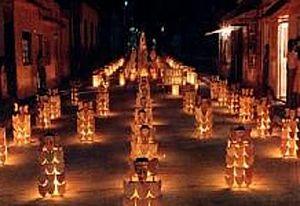
Le día de las velitas ou la noche de las velitas est une des festivités traditionnelles de Colombie et du Venezuela, lors de laquelle est célébrée l'Immaculée Conception de la Vierge Marie.
La Colombie est un pays profondément croyant où 95 % des habitants sont chrétiens. Les fêtes de fin d'année en Colombie sont catholiques et elles commencent le 7 décembre. De nombreuses traditions liées à la fête de Noël existent dans le pays pour profiter chaque instant.
La Colombie, en forme longue la république de Colombie est une république constitutionnelle unitaire comprenant 32 départements. Le pays est situé dans le Nord-Ouest de l'Amérique du Sud ; il est bordé à l'ouest par l'océan Pacifique, au nord-ouest par le Panama, au nord par la mer des Caraïbes, au nord-est par le Venezuela, au sud-est par le Brésil, au sud par le Pérou et au sud-ouest par l'Équateur. La Colombie est le 26ᵉ plus grand pays par sa superficie et le 4ᵉ en Amérique du Sud. Avec plus de 49 millions d'habitants, la Colombie est le 28ᵉ pays le plus peuplé du monde et le 2ᵉ de tous les pays de langue espagnole après le Mexique. La Colombie est une moyenne puissance, la 4ᵉ plus grande économie d'Amérique latine, et la 3ᵉ en Amérique du Sud. La production de café, de fleurs, d'émeraudes, de charbon et de pétrole forme le principal secteur de l'économie colombienne.